Revel In Romance

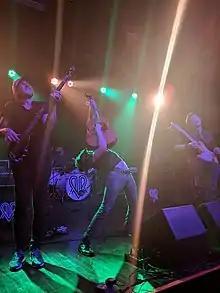
Revel in Romance performing in Atlanta in 2018

Revel in Romance is an American pop rock band out of Atlanta, Georgia, United States. It consists of lead vocalist Saxony Raine, lead guitarist Devin Maier, rhythm guitarist Parker Rehklau, bassist Remington Rehklau, and drummer Mark Robinson.